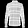
Label: Shirt